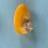
Maize quality: Good